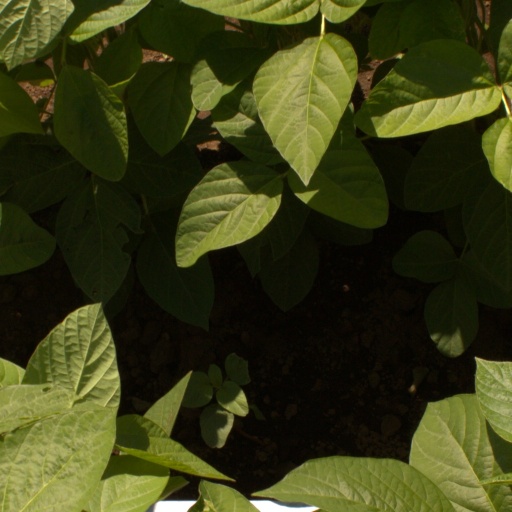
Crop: soybean